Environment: real
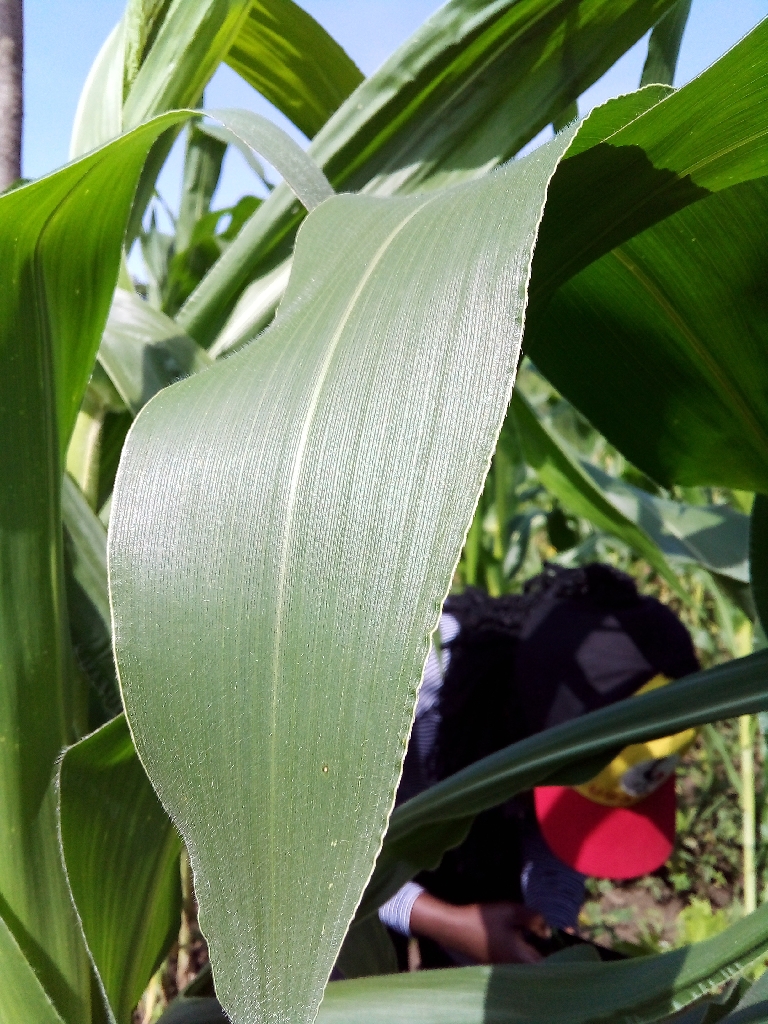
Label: healthy